Granite

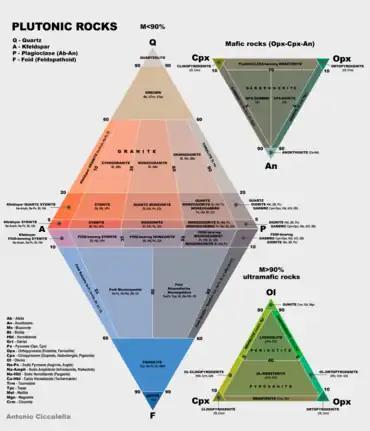
QAPF diagram with the granite field in pink

True granites are further classified by the percentage of their total feldspar that is alkali feldspar. Granites whose feldspar is 65% to 90% alkali feldspar are syenogranites, while the feldspar in monzogranite is 35% to 65% alkali feldspar. A granite containing both muscovite and biotite micas is called a binary or "two-mica" granite. Two-mica granites are typically high in potassium and low in plagioclase, and are usually S-type granites or A-type granites, as described below.